Urban combat in the São Paulo Revolt of 1924

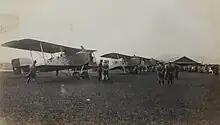
Breguet 14 of Military Aviation

The revolutionaries resorted to aviation because they were unable to reconnoitre the loyalist positions in Penha and Ipiranga. The existing planes in the city were confiscated to form an aviation service, headed by lieutenant Eduardo Gomes and helped by Public Force lieutenant Antônio Reinaldo Gonçalves and the aviator Anésia Pinheiro Machado, experts in São Paulo airstrips, such as Campo de Marte. The first flight, on 13 July, and subsequent flights were used for aerial reconnaissance and distribution of leaflets. The third reconnaissance mission was over Sorocaba and from there to Santos, where the intention was to spread revolutionary propaganda over the battleship "Minas Geraes". A Navy seaplane took off to intercept the plane piloted by Eduardo Gomes, who, in response, returned to base, while the seaplane overturned and its pilot nearly drowned.